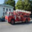
Label: truck